Answer in natural language. Considering the relative positions, is artistic colourful white paper drawing scenario above or below black colour television? Choose between the following options: above or below
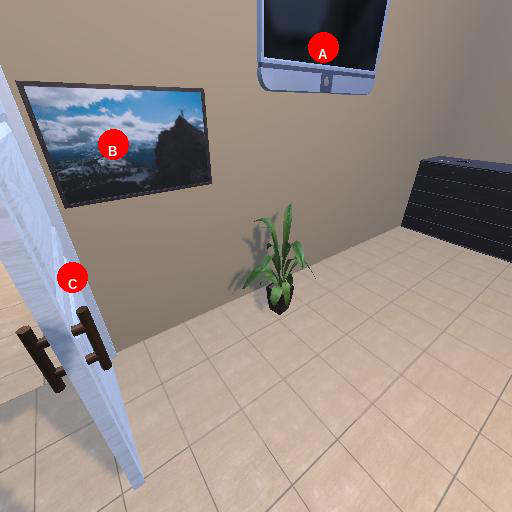
<answer>below</answer>